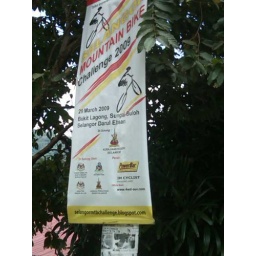
mountain bike challenge 2009 in the FRIM